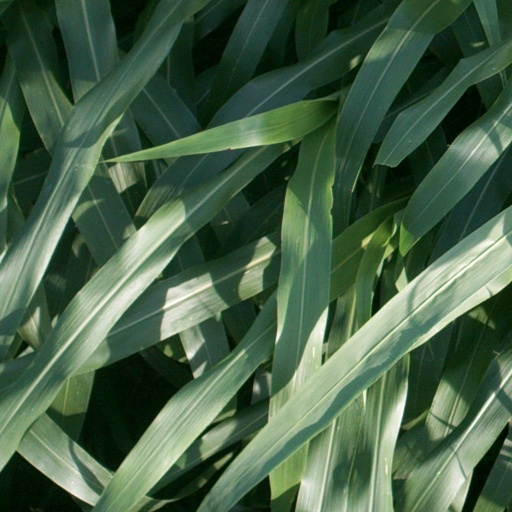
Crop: sorghum